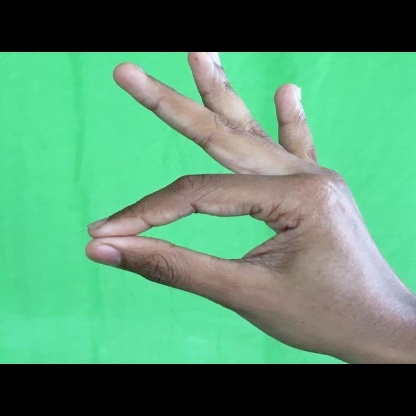
Mudra: Hamsasyam